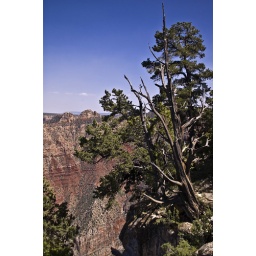
cool tree in the canyon